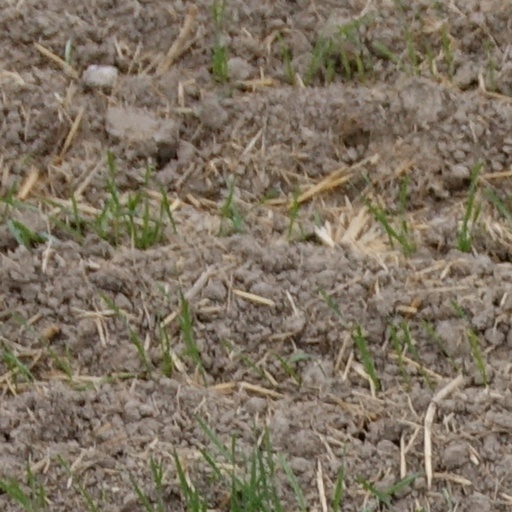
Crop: wheat